Leon Haslam

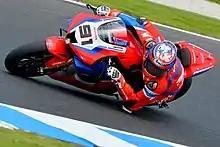
Haslam aboard the Honda CBR1000RR-R at Phillip Island in 2020

In July 2013 Haslam won the prestigious Coke Zero Suzuka 8 Hours endurance race in Japan, partnered-up for the race with Team Pata World Supersport rider Michael van der Mark – debuting at Suzuka – and 2010 winner Takumi Takahashi in the MuSashi HARC Pro Honda team. The trio repeated victory for the 2014 Coke Zero Suzuka 8 Hours.